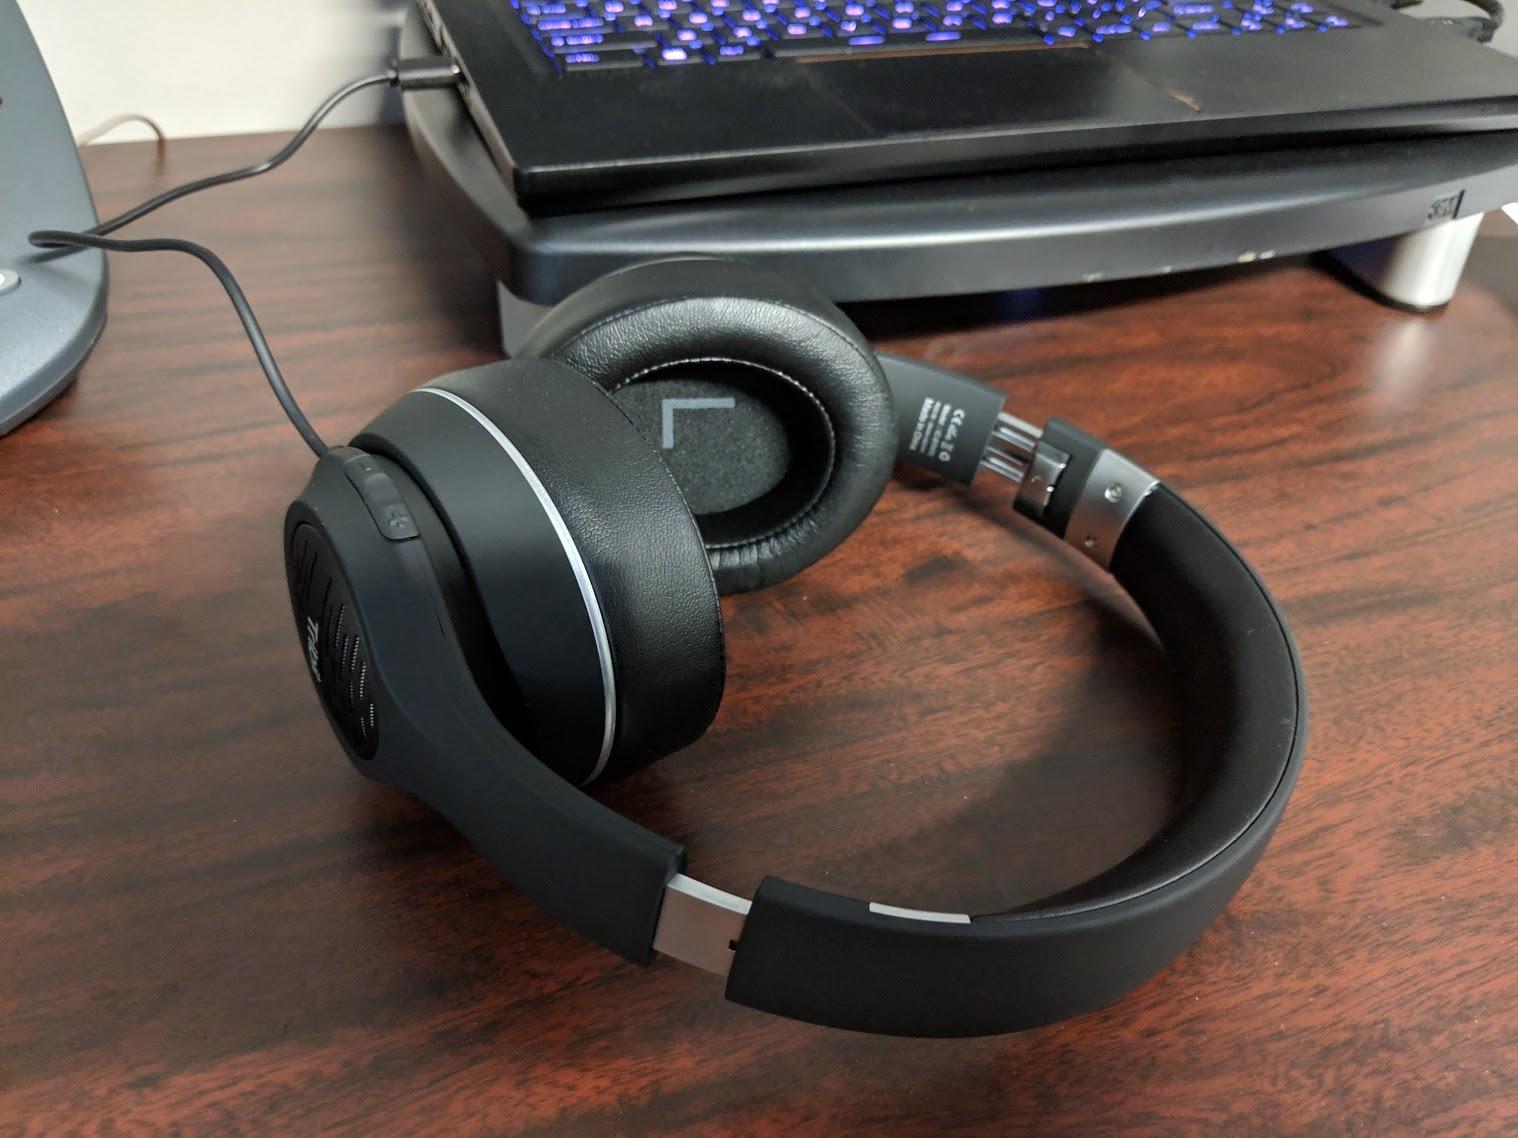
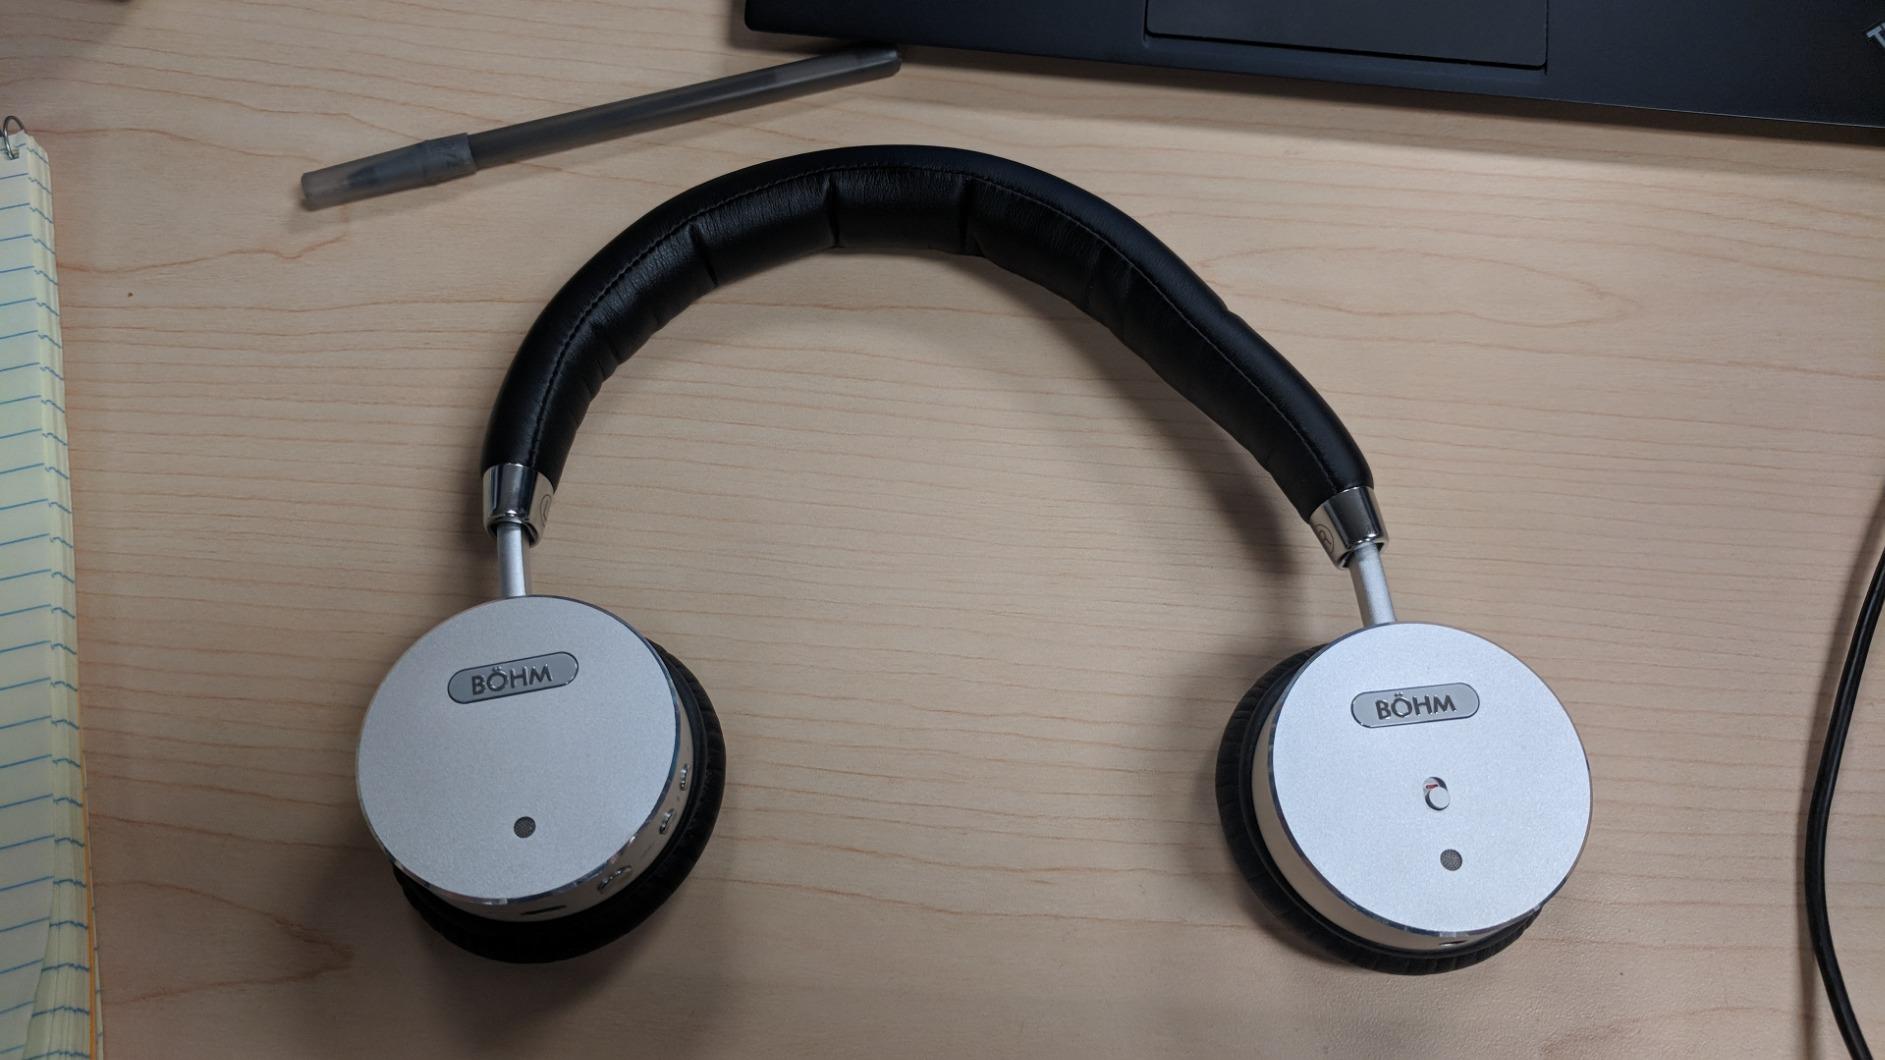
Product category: headphones
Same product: no